NHL on USA

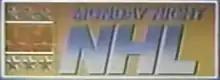
The logo for USA Network's regular season telecasts on Monday nights in 1983.

The NHL on USA was the de facto title of a television show that broadcast National Hockey League games on the USA Network.